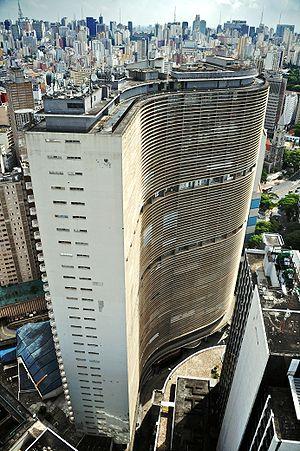
L'Edifício Copan est un gratte-ciel résidentiel de 140 mètres de hauteur et de 38 étages situé dans la ville de São Paulo, au Brésil. Il a été conçu par l'architecte Oscar Niemeyer. Sa construction a démarré en 1957 et il a été achevé en 1966. Il compte 1 160 appartements de bon standing pour environ 5 000 résidents. Un code postal lui est réservé: le 01066-900. C'est l'immeuble qui propose la plus grande surface d'habitations au monde.